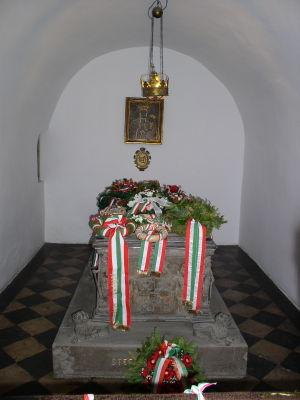
La cathédrale du Wawel ou basilique-cathédrale Saints-Stanislas-et-Venceslas de Cracovie est l’église principale de l’archidiocèse de Cracovie. Elle est aussi un sanctuaire et un trésor national polonais, où des rois, des reines, des poètes et des héros nationaux de la Pologne sont inhumés.